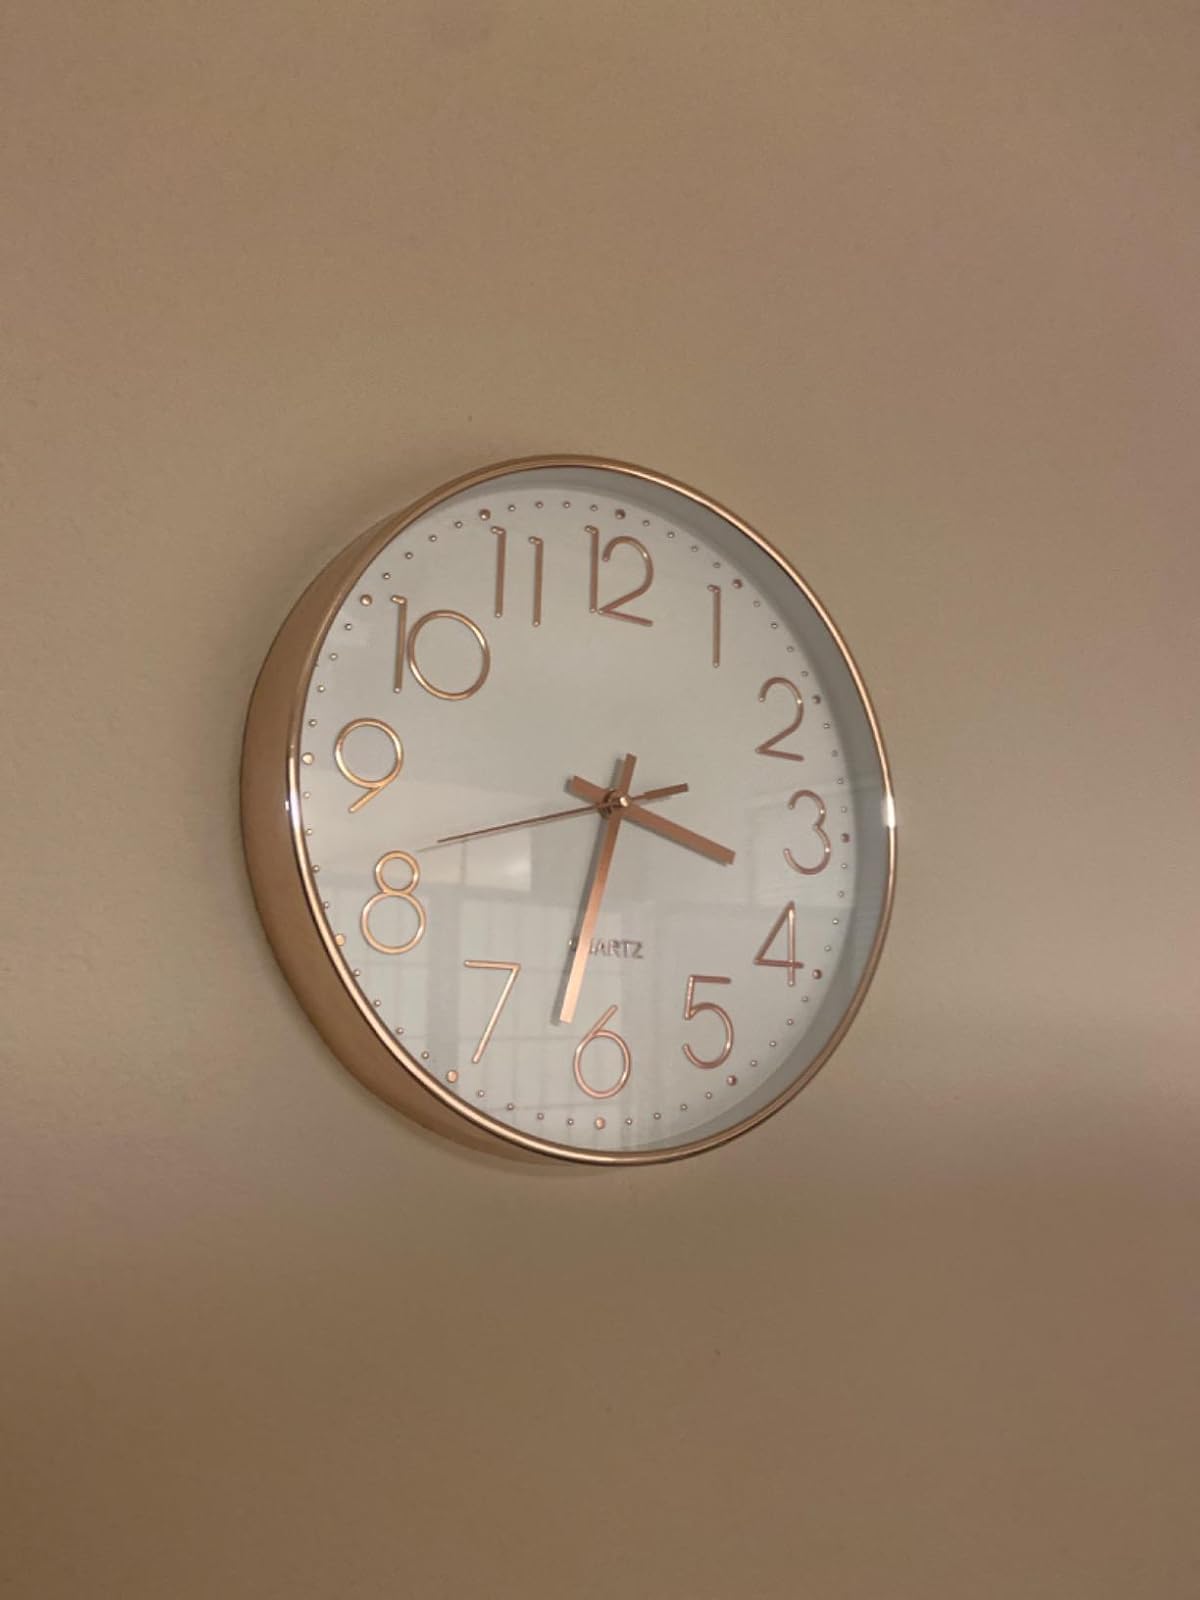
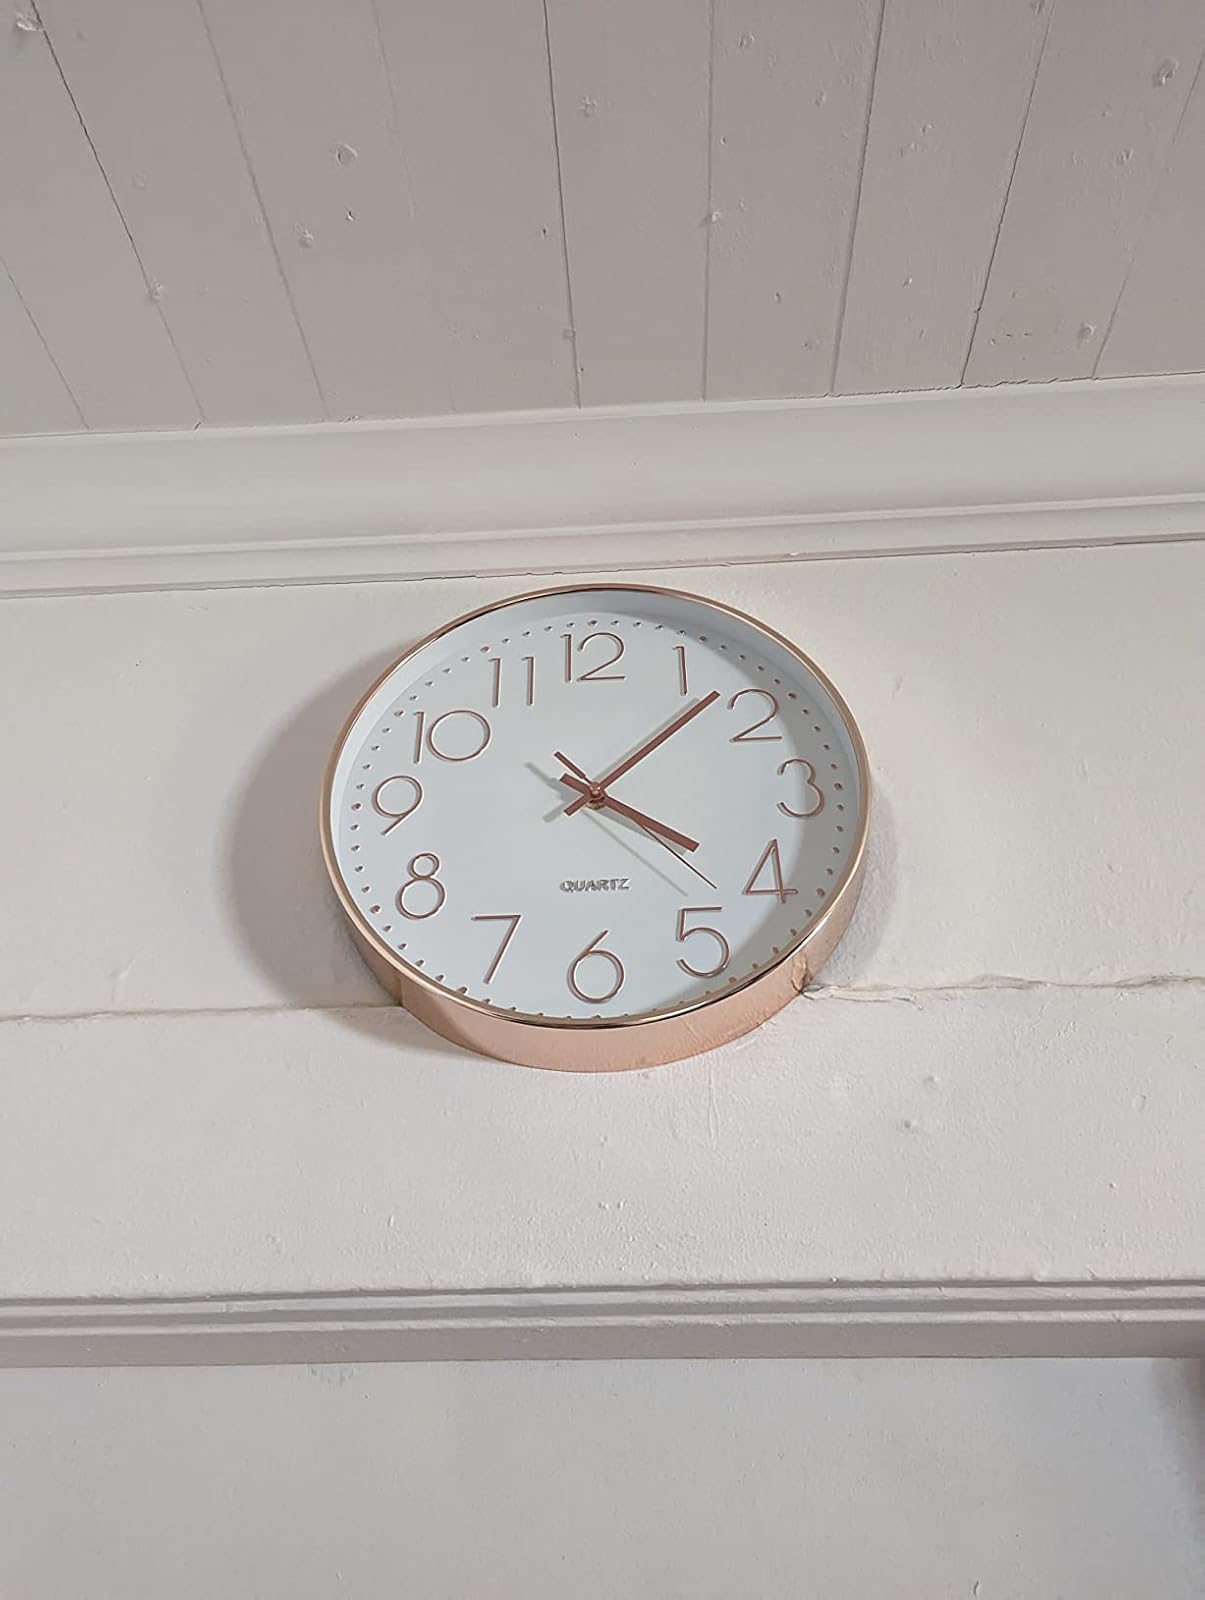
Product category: clock
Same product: yes